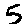
Label: 5